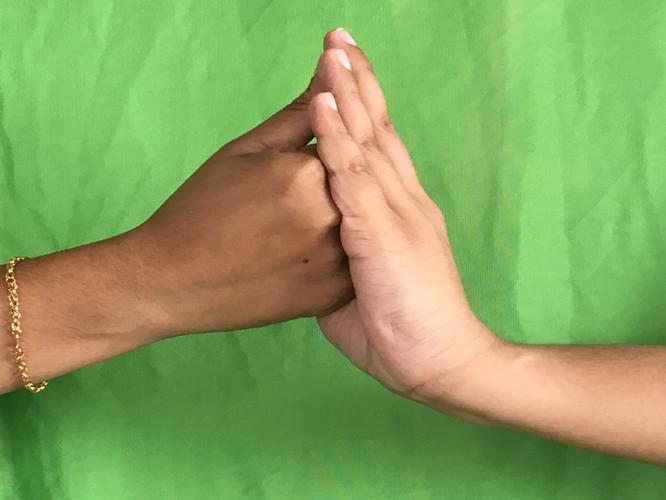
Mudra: Shanka
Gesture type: double_hand